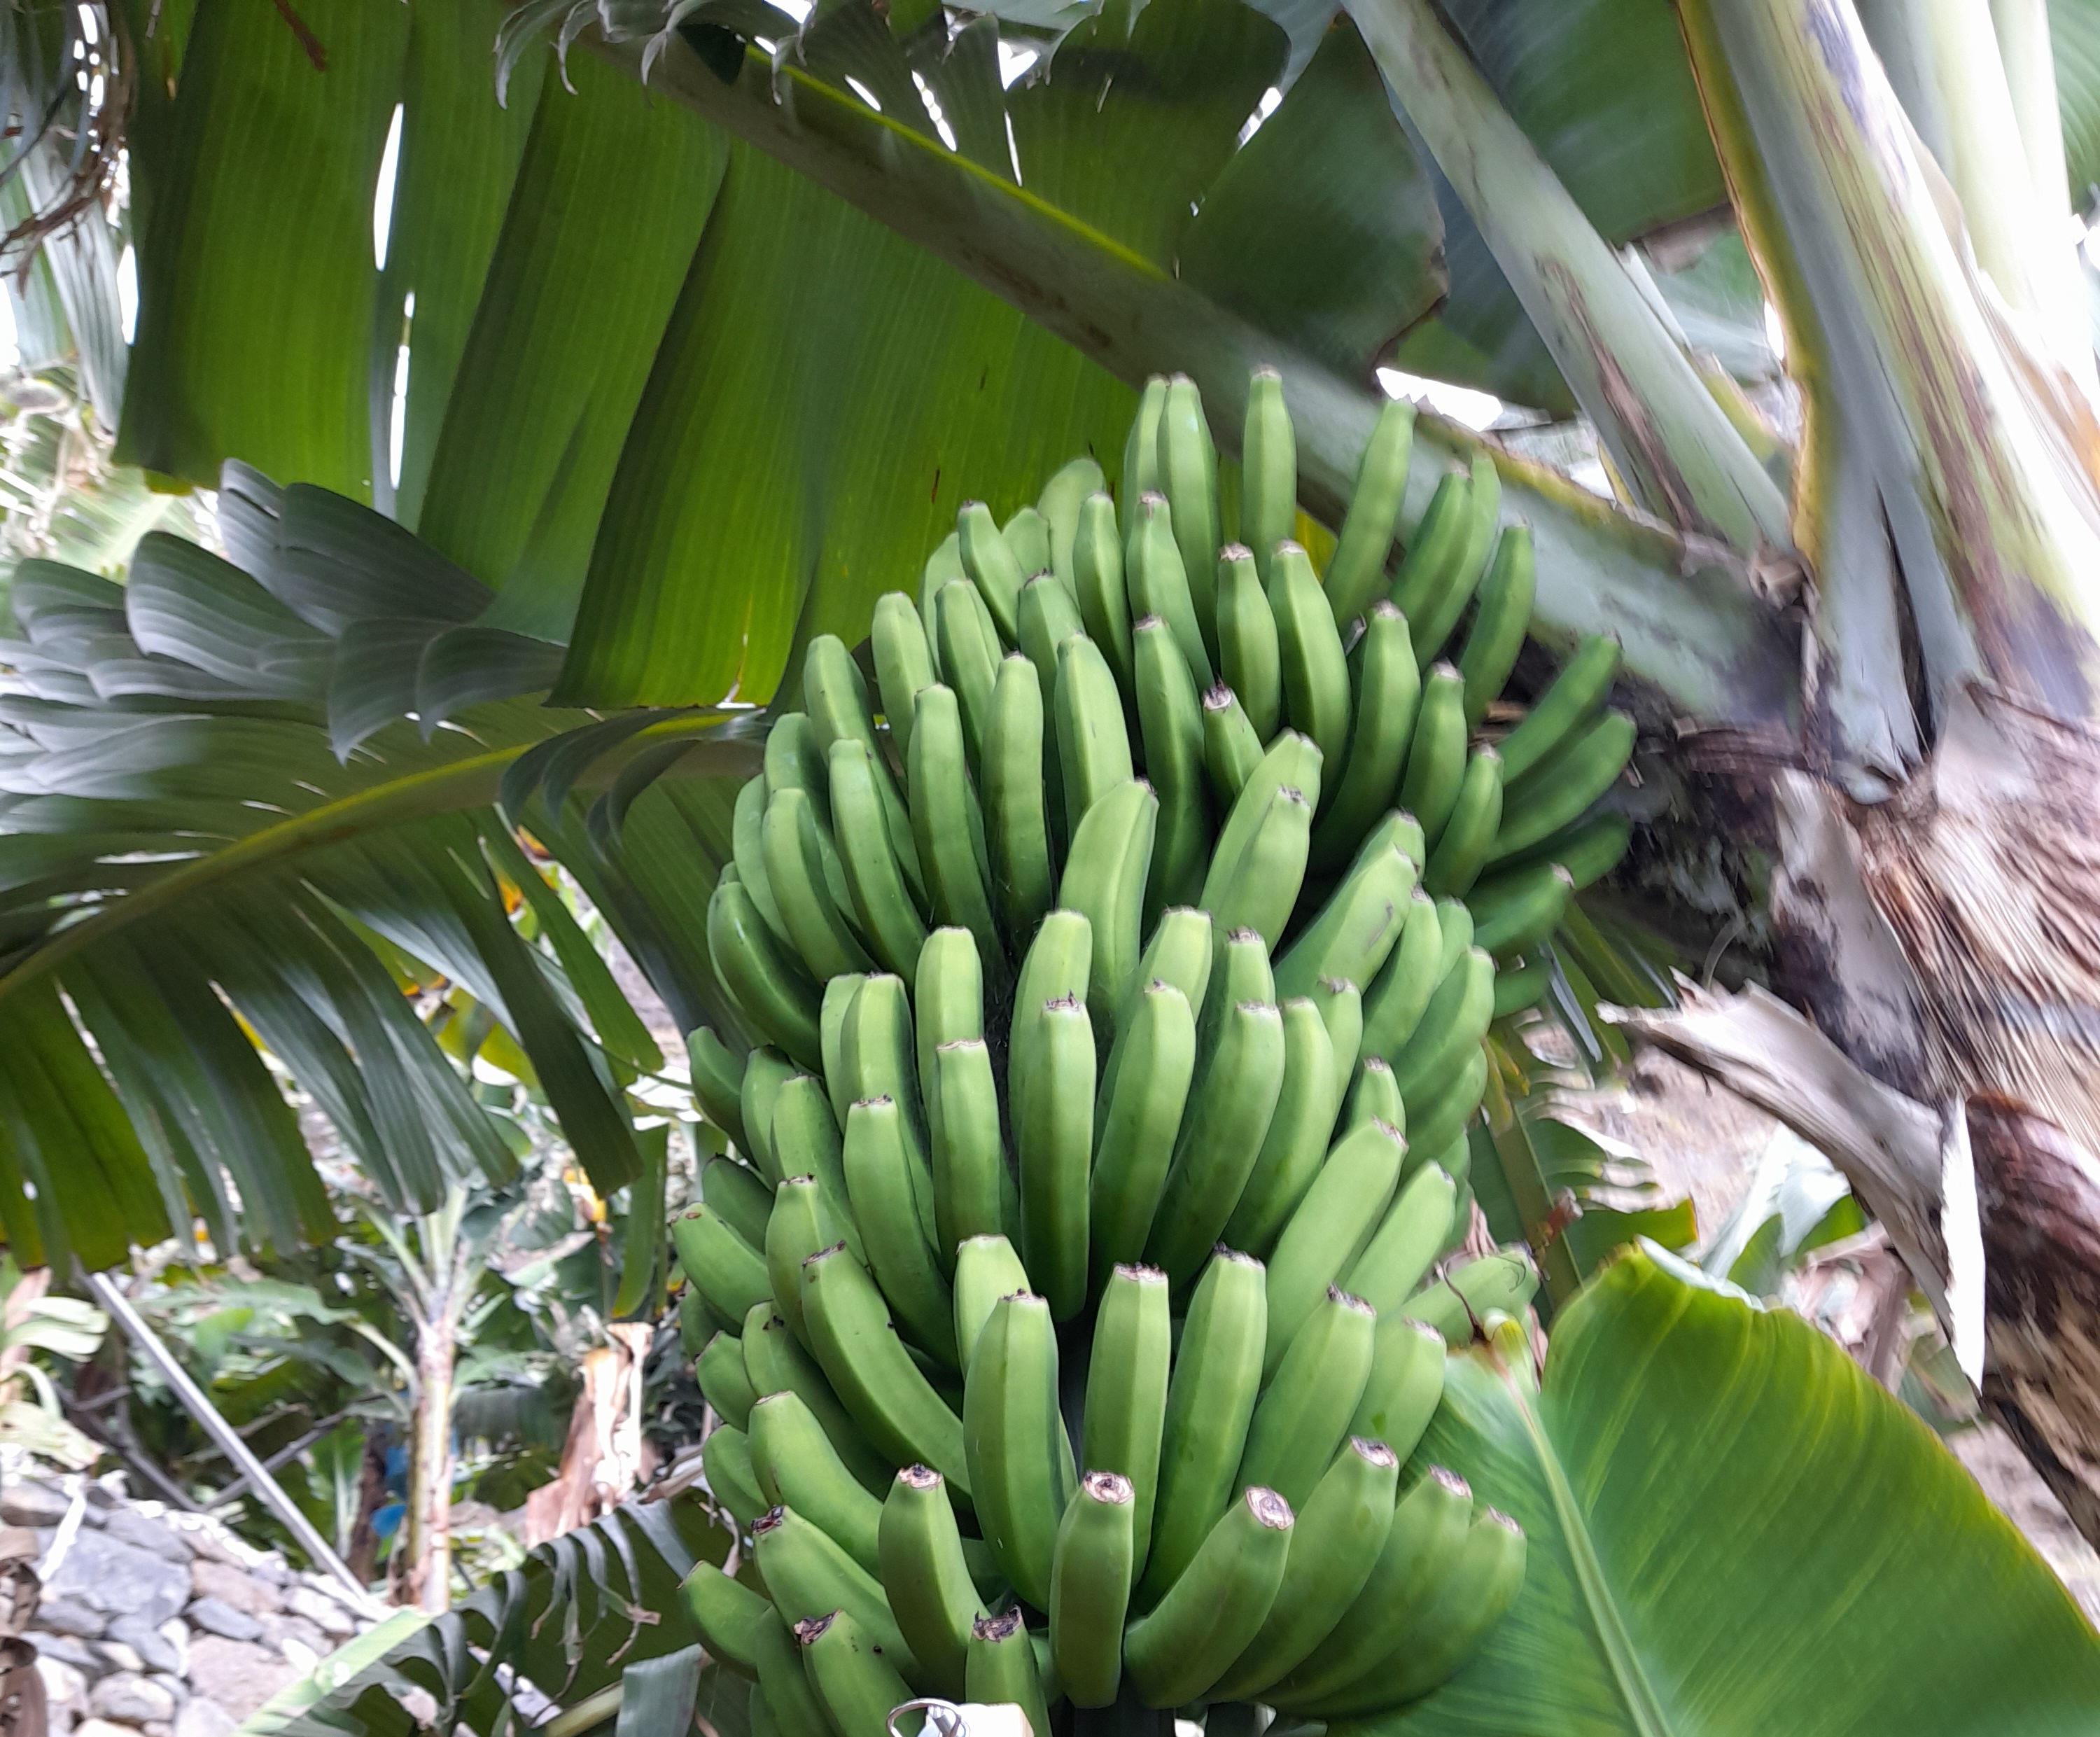
Label: Keep